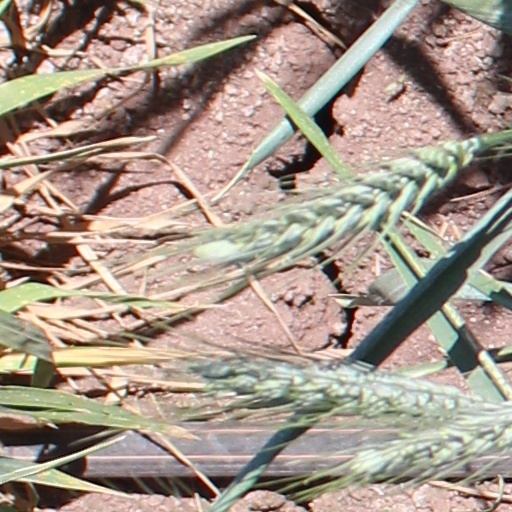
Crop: wheat